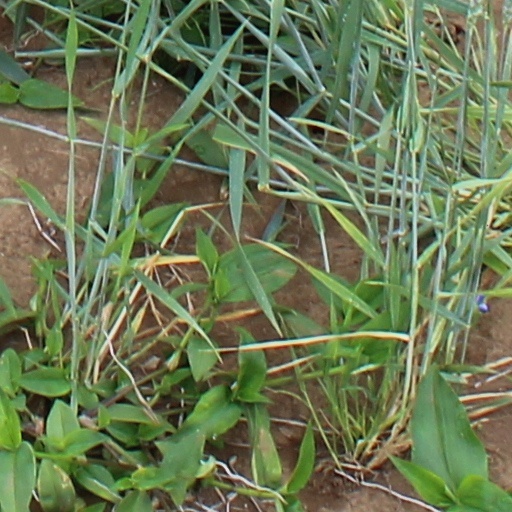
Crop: wheat